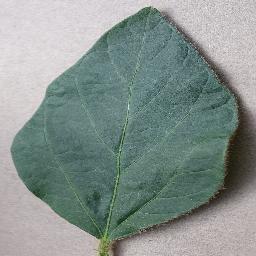
Label: Soybean___healthy